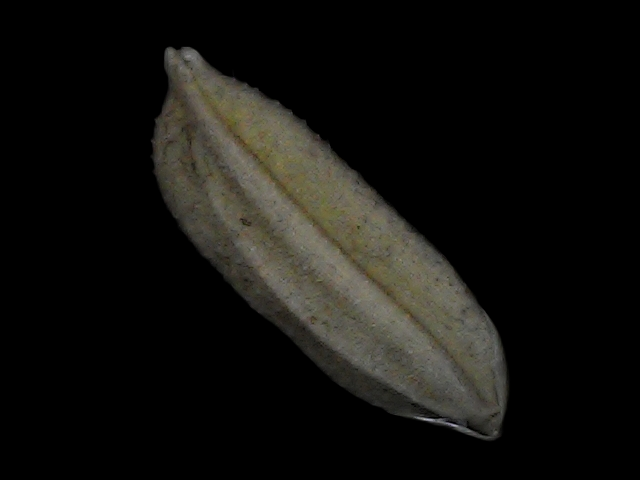
Rice variety: Bd72